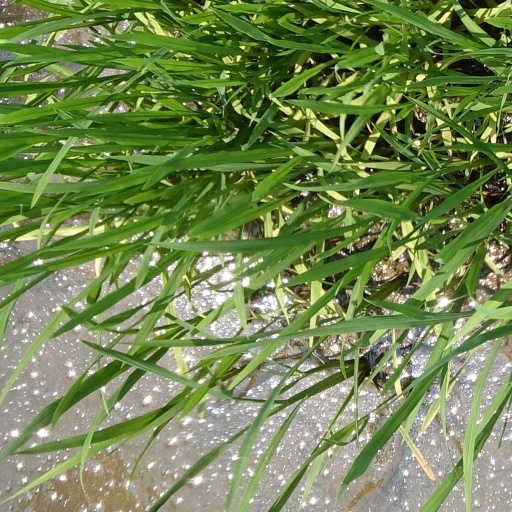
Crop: rice